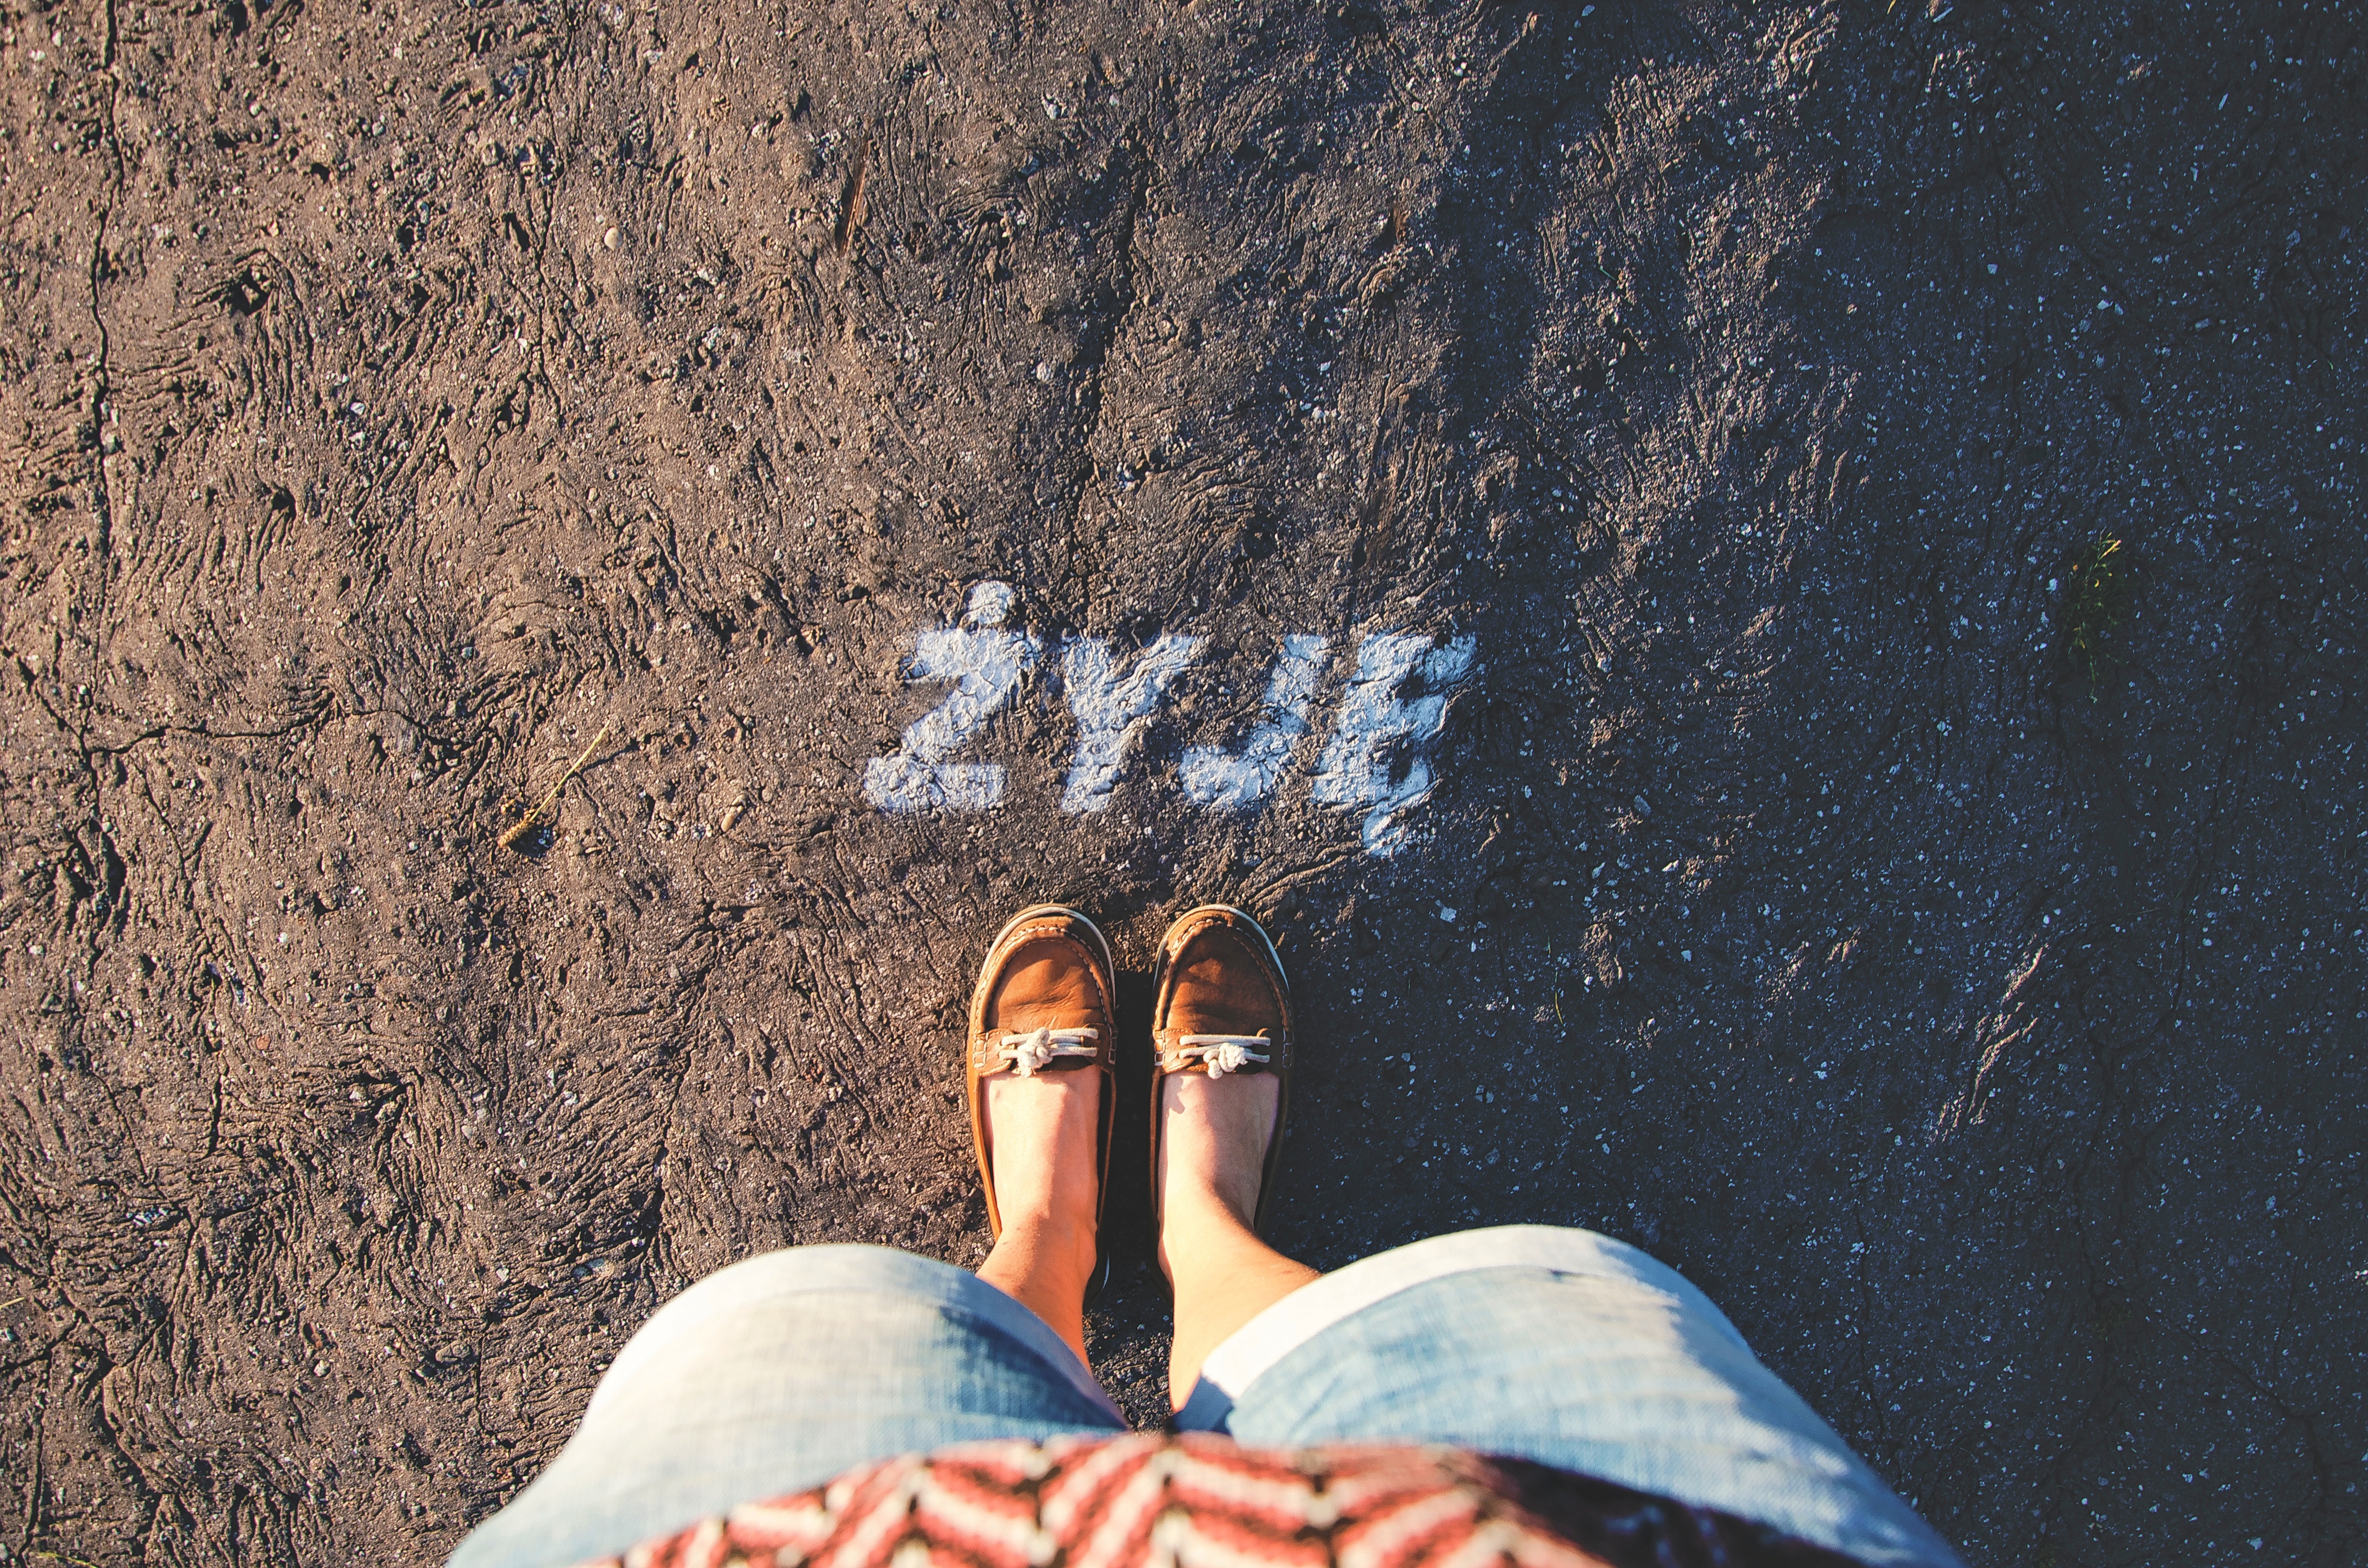
rock, word, person, shoe, ground, leg, color, blue